Risto Siilasmaa

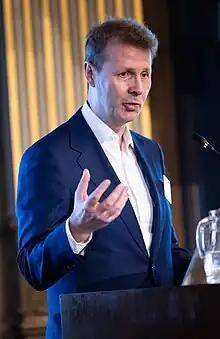
Siilasmaa in 2023

Risto Kalevi Siilasmaa (born 17 April 1966) is a Finnish businessperson and the chairman, founder and former CEO of F-Secure Corporation (formerly Data Fellows), an anti-virus and computer security software company based in Helsinki, Finland. He is also the biggest shareholder of F-Secure, owning around 40% of the company. He was chairman of Nokia from 2012 to 2020.